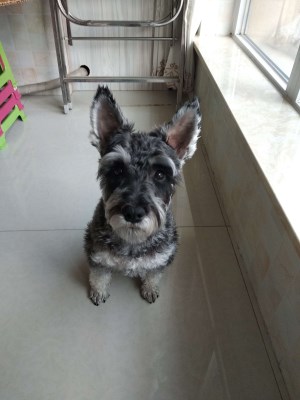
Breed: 2342-n000102-miniature_schnauzer